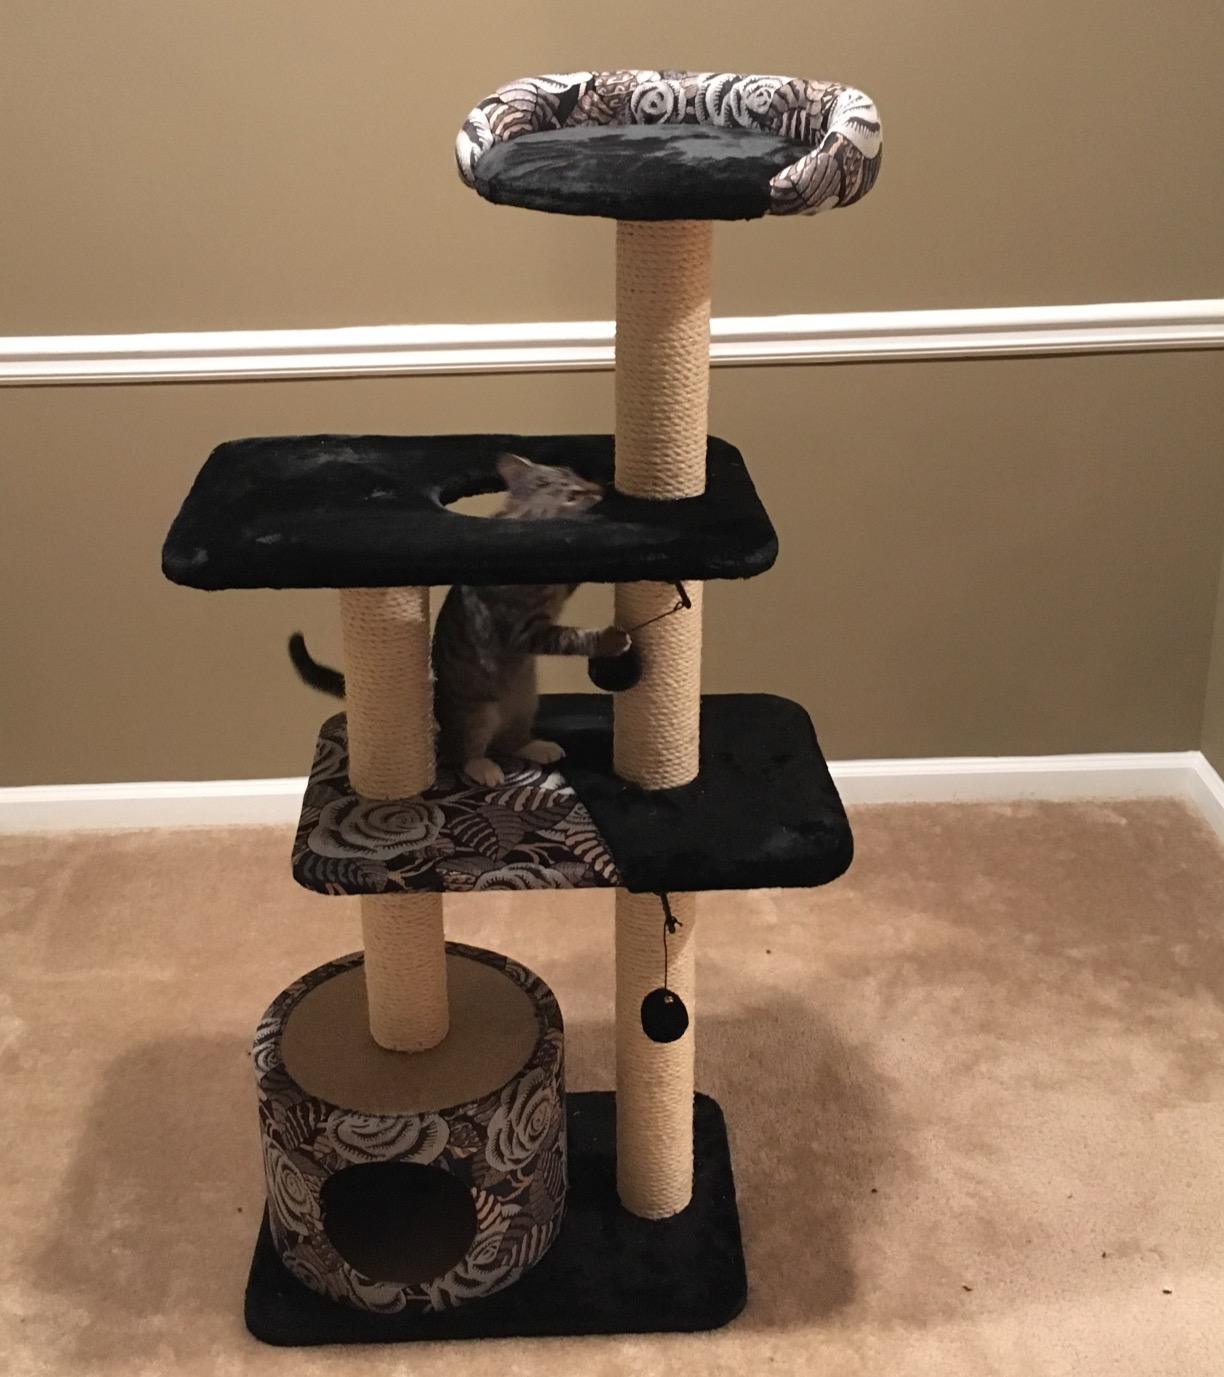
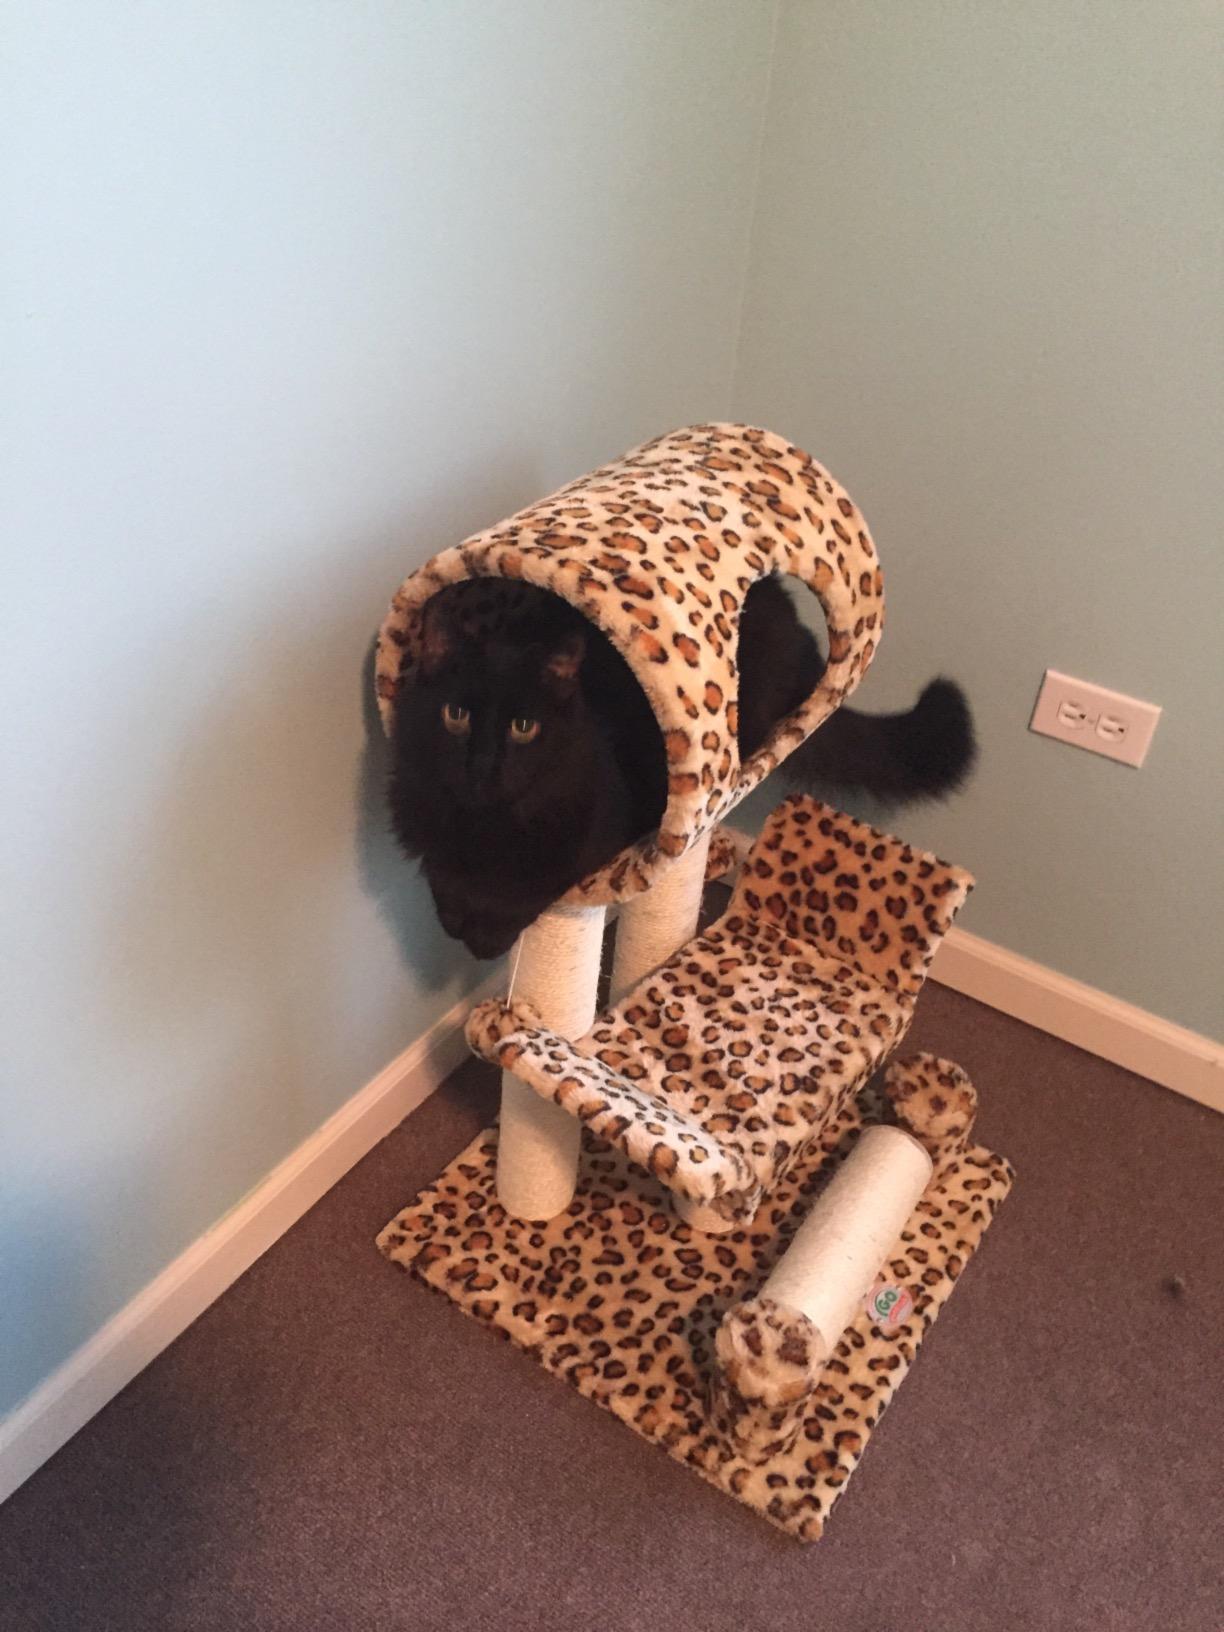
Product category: items_cat tree
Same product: no